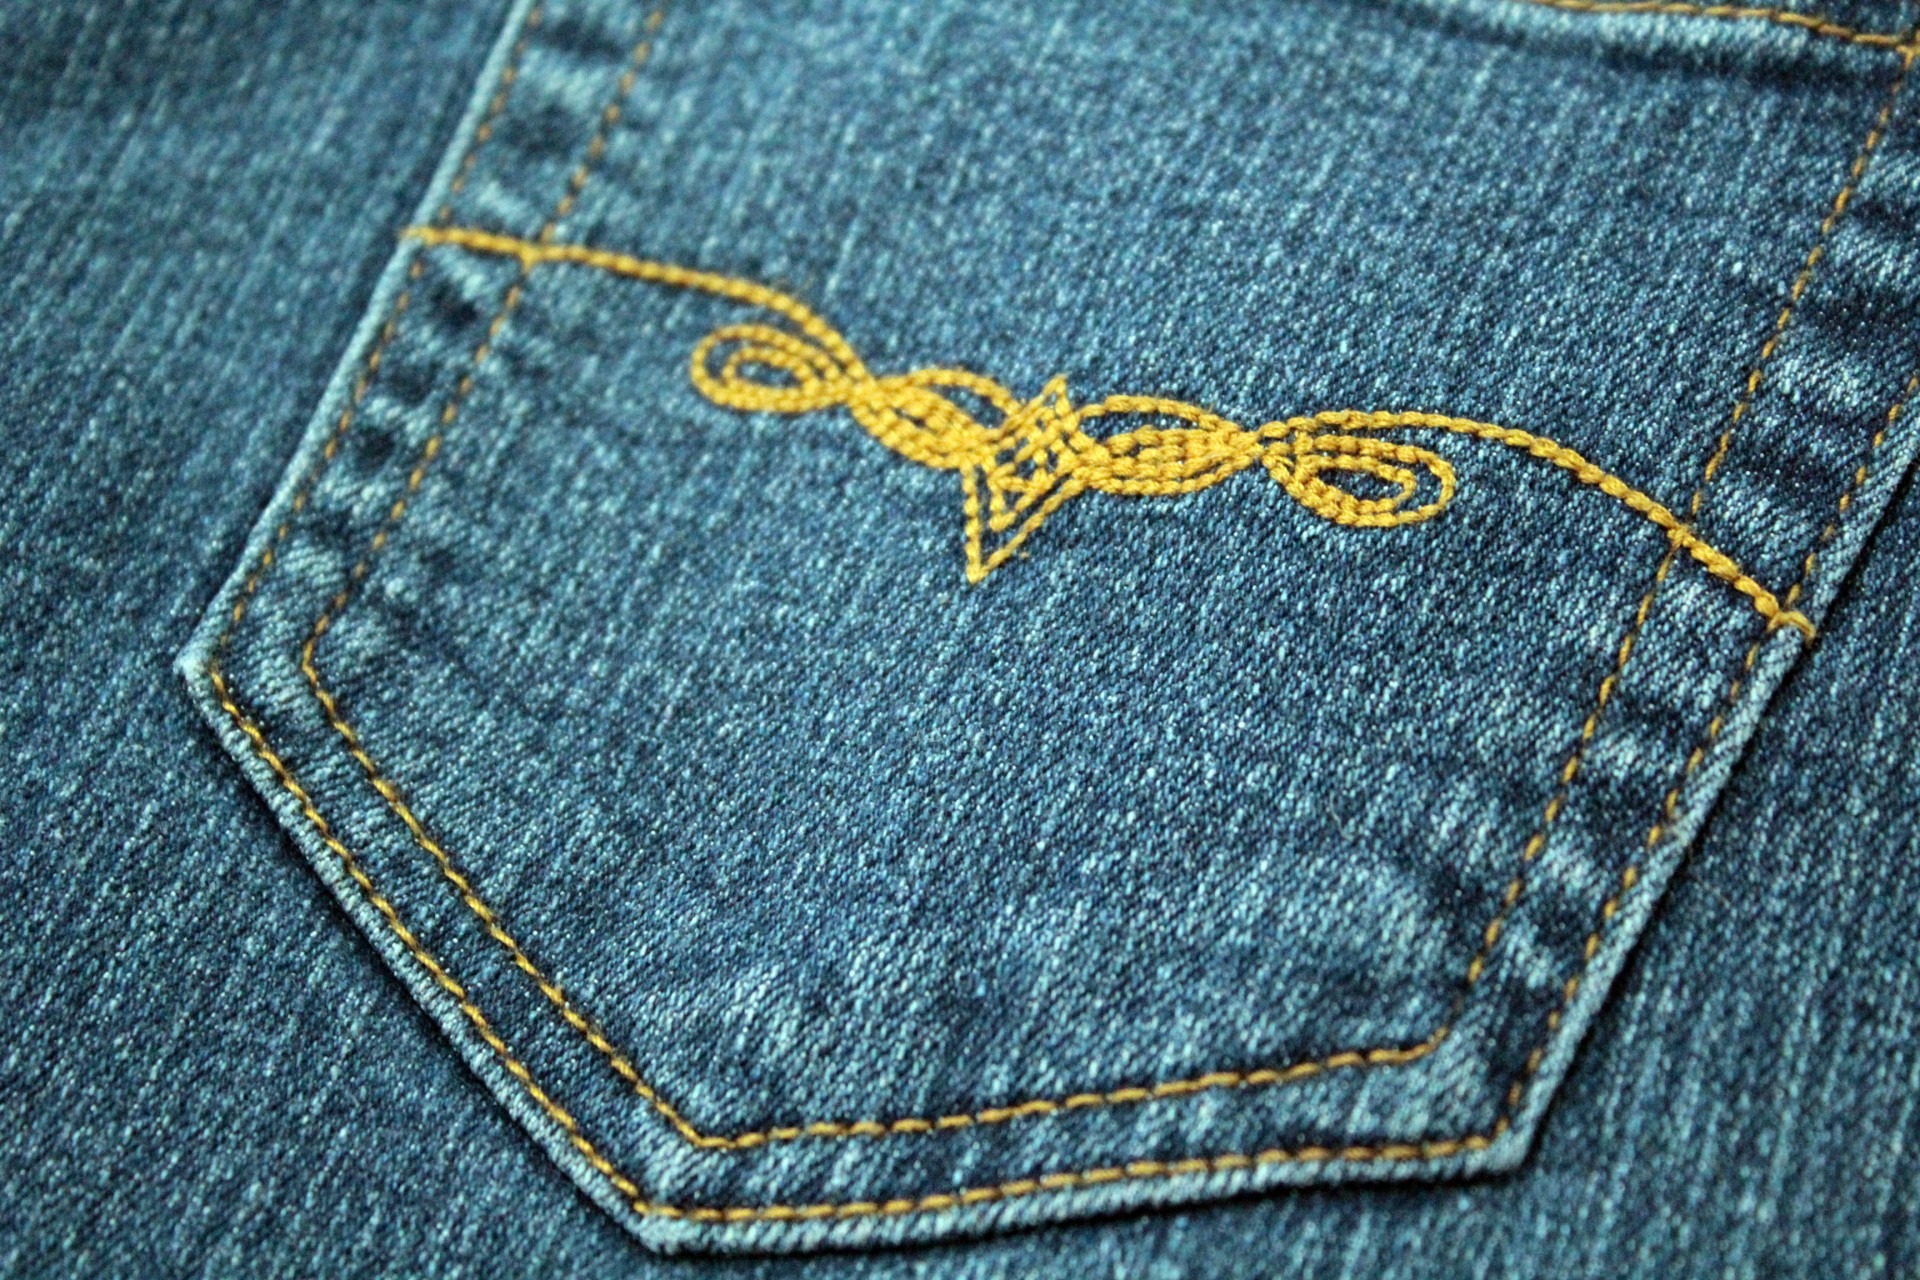
texture, pattern, jeans, blue, clothing, cloth, denim, fabric, brand, pants, textile, art, design, pocket, embroidery